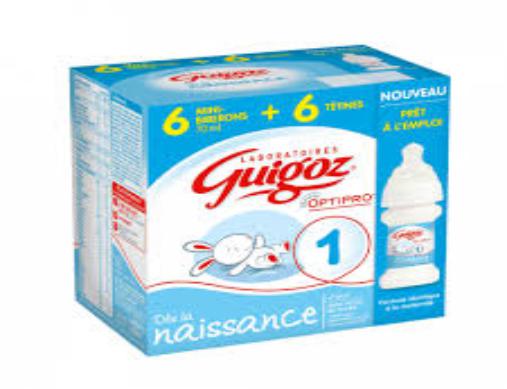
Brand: Guigoz
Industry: Food